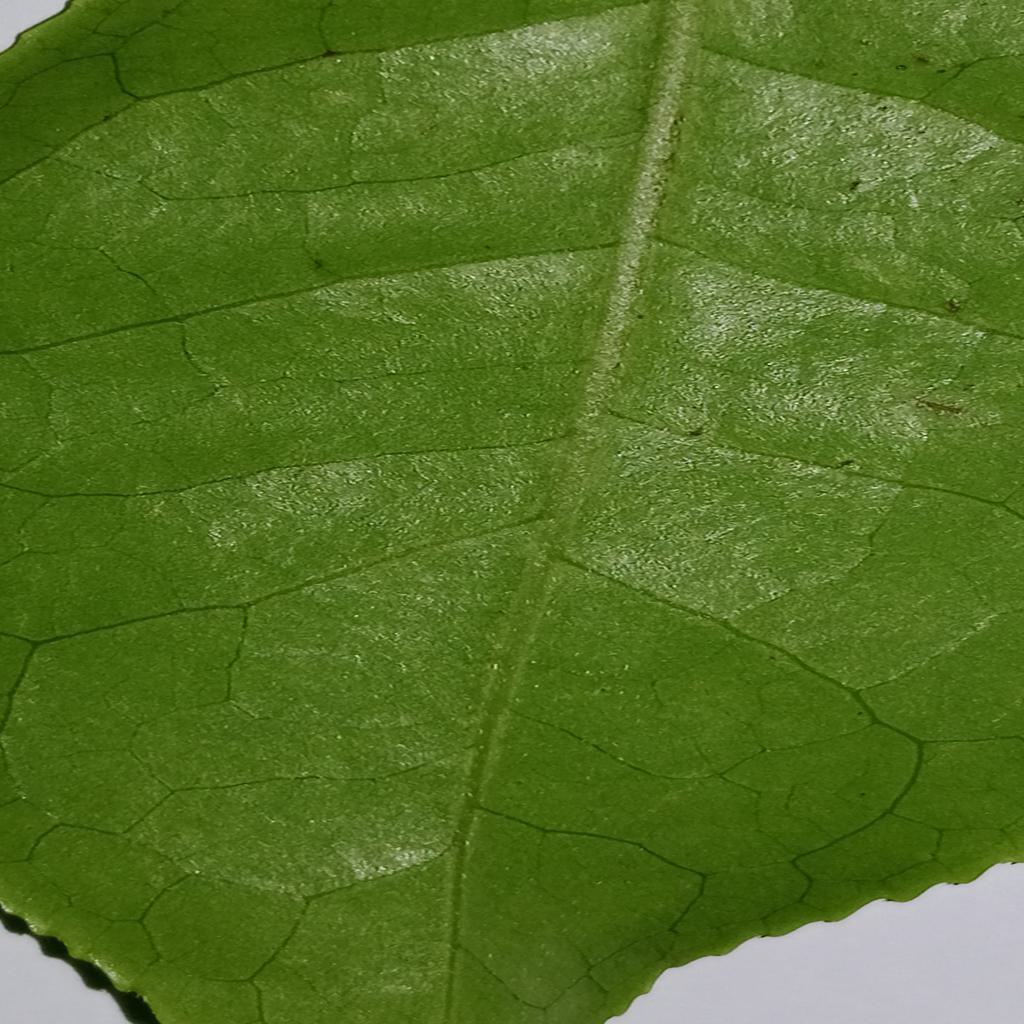
Label: Healthy